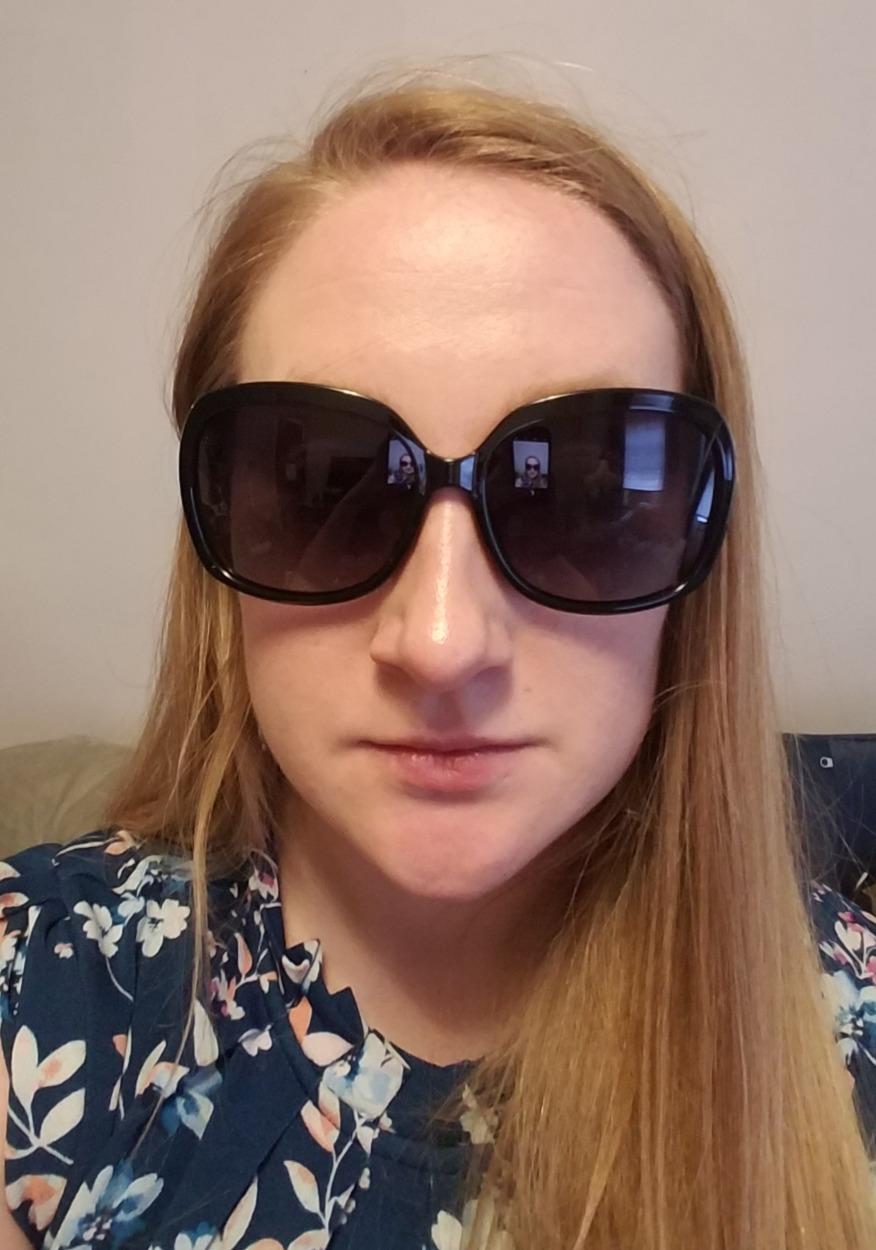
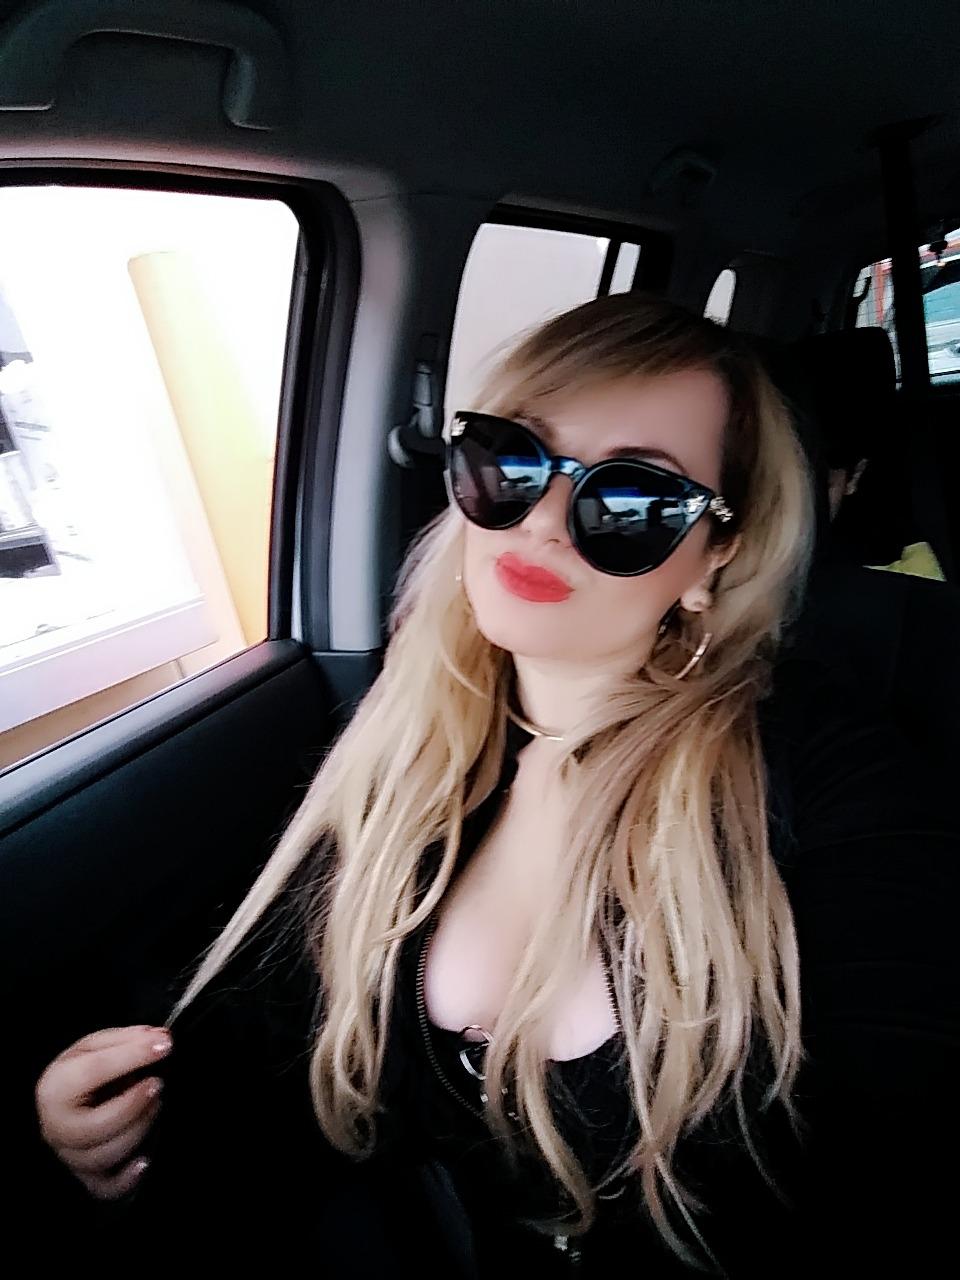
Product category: accessories_sunglasses
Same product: no